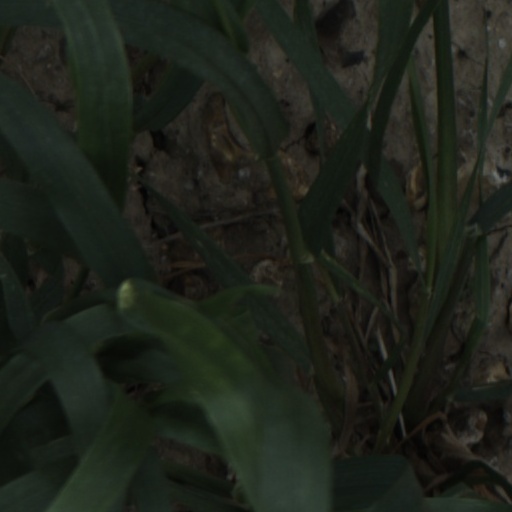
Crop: wheat